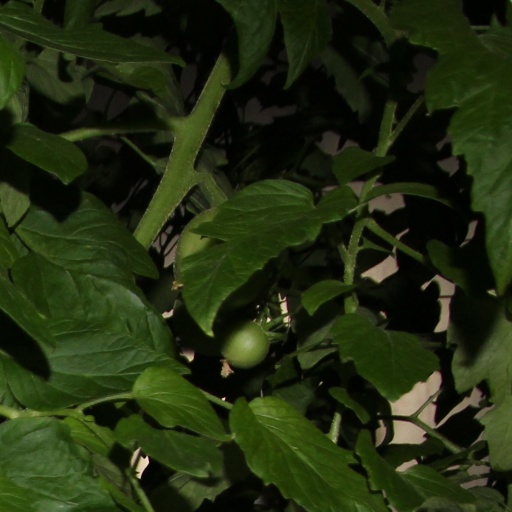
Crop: tomato